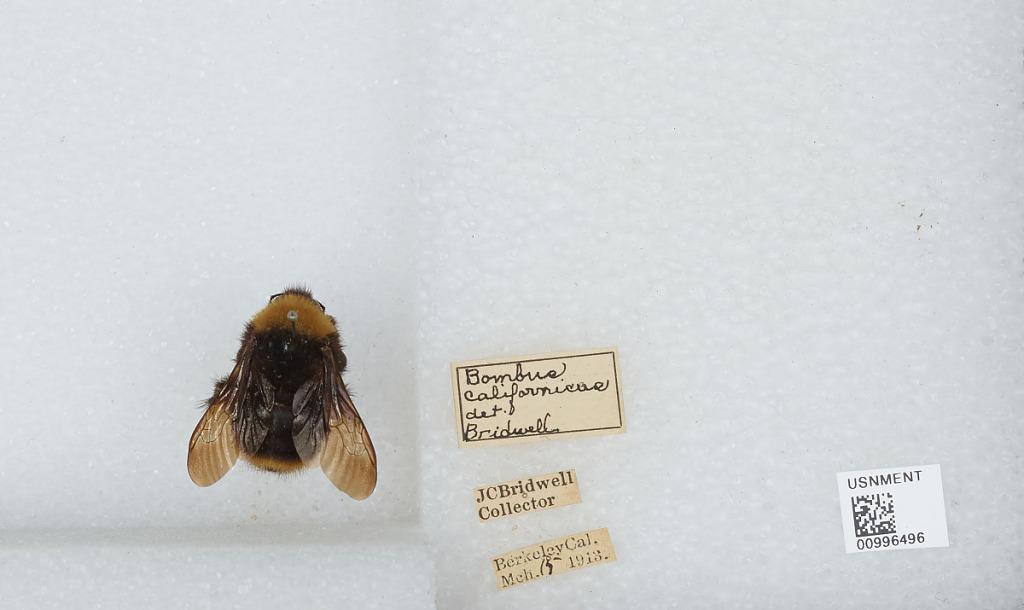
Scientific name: Bombus (Fervidobombus) californicus Smith
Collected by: J. Bridwell
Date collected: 1913-3-15
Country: United States
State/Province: California
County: Alameda
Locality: Berkeley
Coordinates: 37.8717, -122.273
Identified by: Bridwell